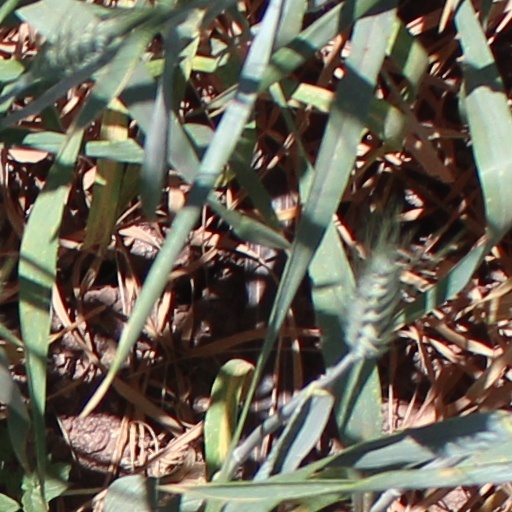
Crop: wheat